Hurricane Barry (1983)

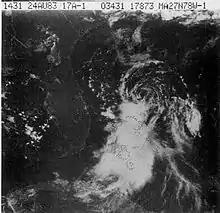
Tropical Storm Barry on August 24 off the coast of Florida

Several watches and warnings were issued along the Florida and Texas coastlines as a result of Barry. The first was a gale warning from Jupiter Inlet, Florida to Savannah, Georgia on August 24 at 1900 UTC. The warning was discontinued from St. Augustine to Savannah the next day. The next was a gale warning issued for Brownsville, Texas to Port O'Connor, Texas on August 27. This was upgraded into a hurricane warning as Barry strengthened a few hours later, and then extended to Mansfield. The warning was discontinued by late August 28. Over 4,000 people were evacuated from South Padre Island in preparation of Hurricane Barry. Several thousand people were evacuated from beaches in Port Aransas on August 27 as Barry approached. An estimated 700 people took refuge in shelters set up in Brownsville and 800 people fled to schools, which were being used as temporary shelters, in Harlingen. An additional 2,000 residents evacuated from Harlingen. Shelters were also opened in San Benito, Santa Rosa, and Los Fresnos. Offshore, several oil platforms were evacuated in the Gulf of Mexico.